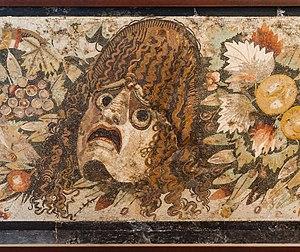
Masque tragique, détail d'une mosaïque romaine de Pompéi. Naples National Archaeological Museum